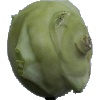
Label: kohlrabi